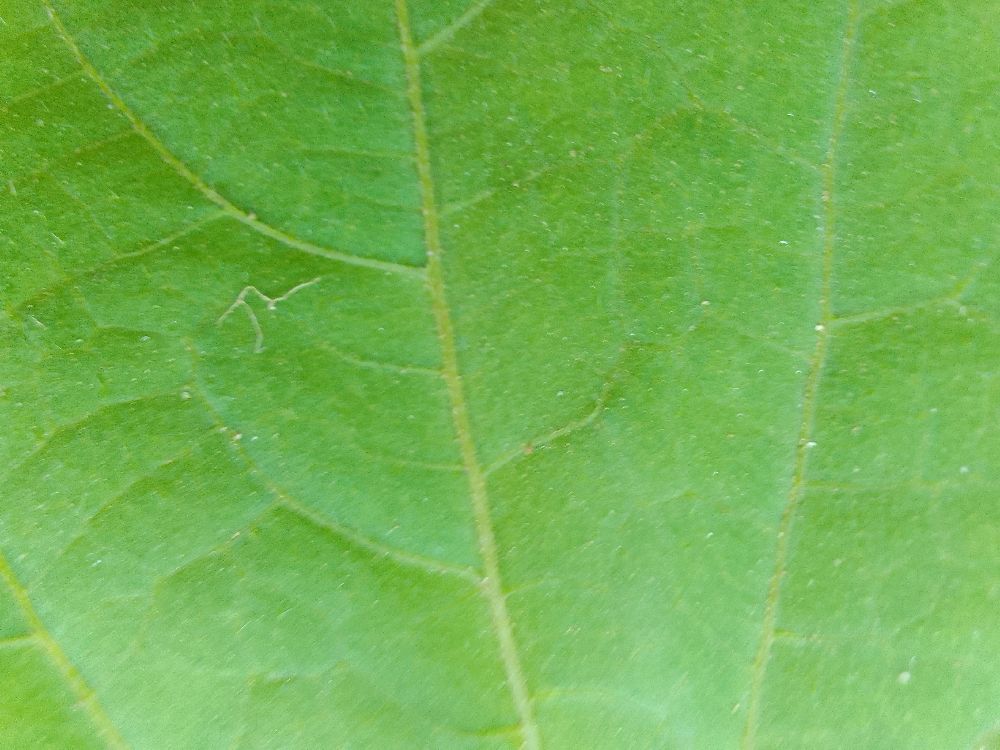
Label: healthy